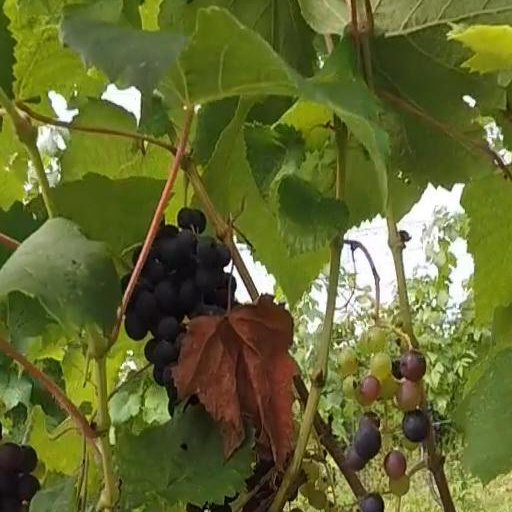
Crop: grape